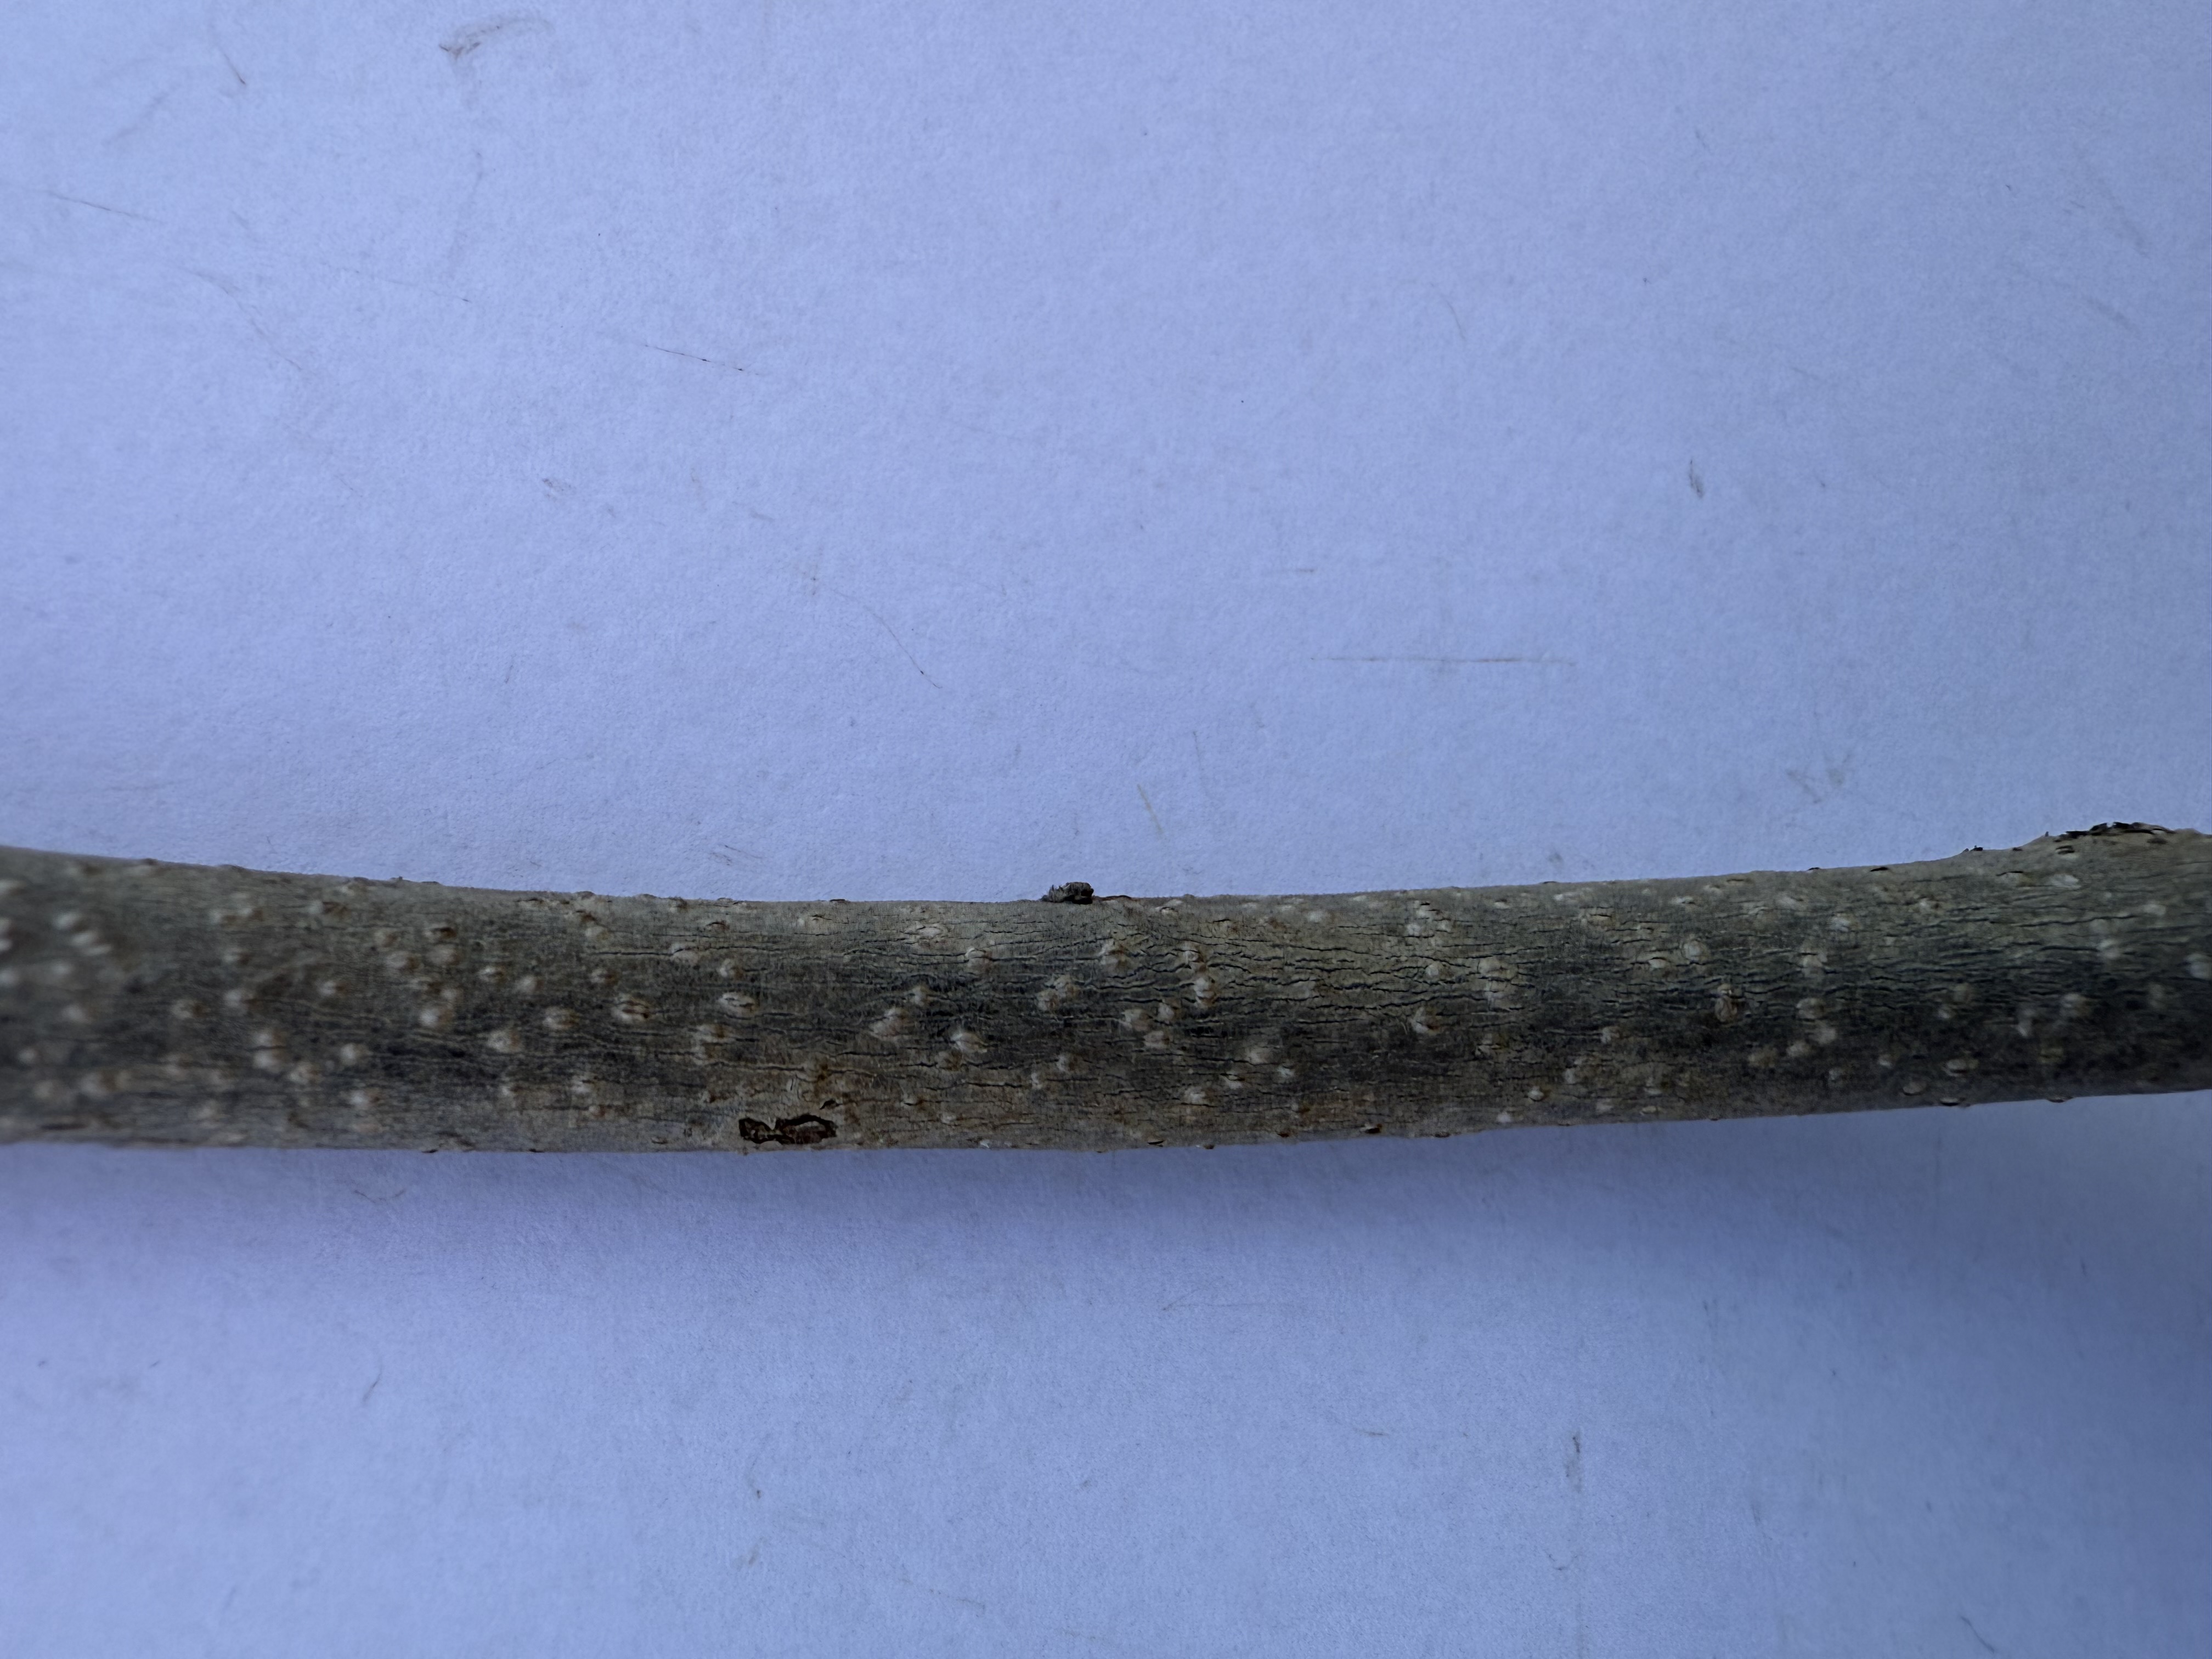
Variety: Chocolate Persimmon